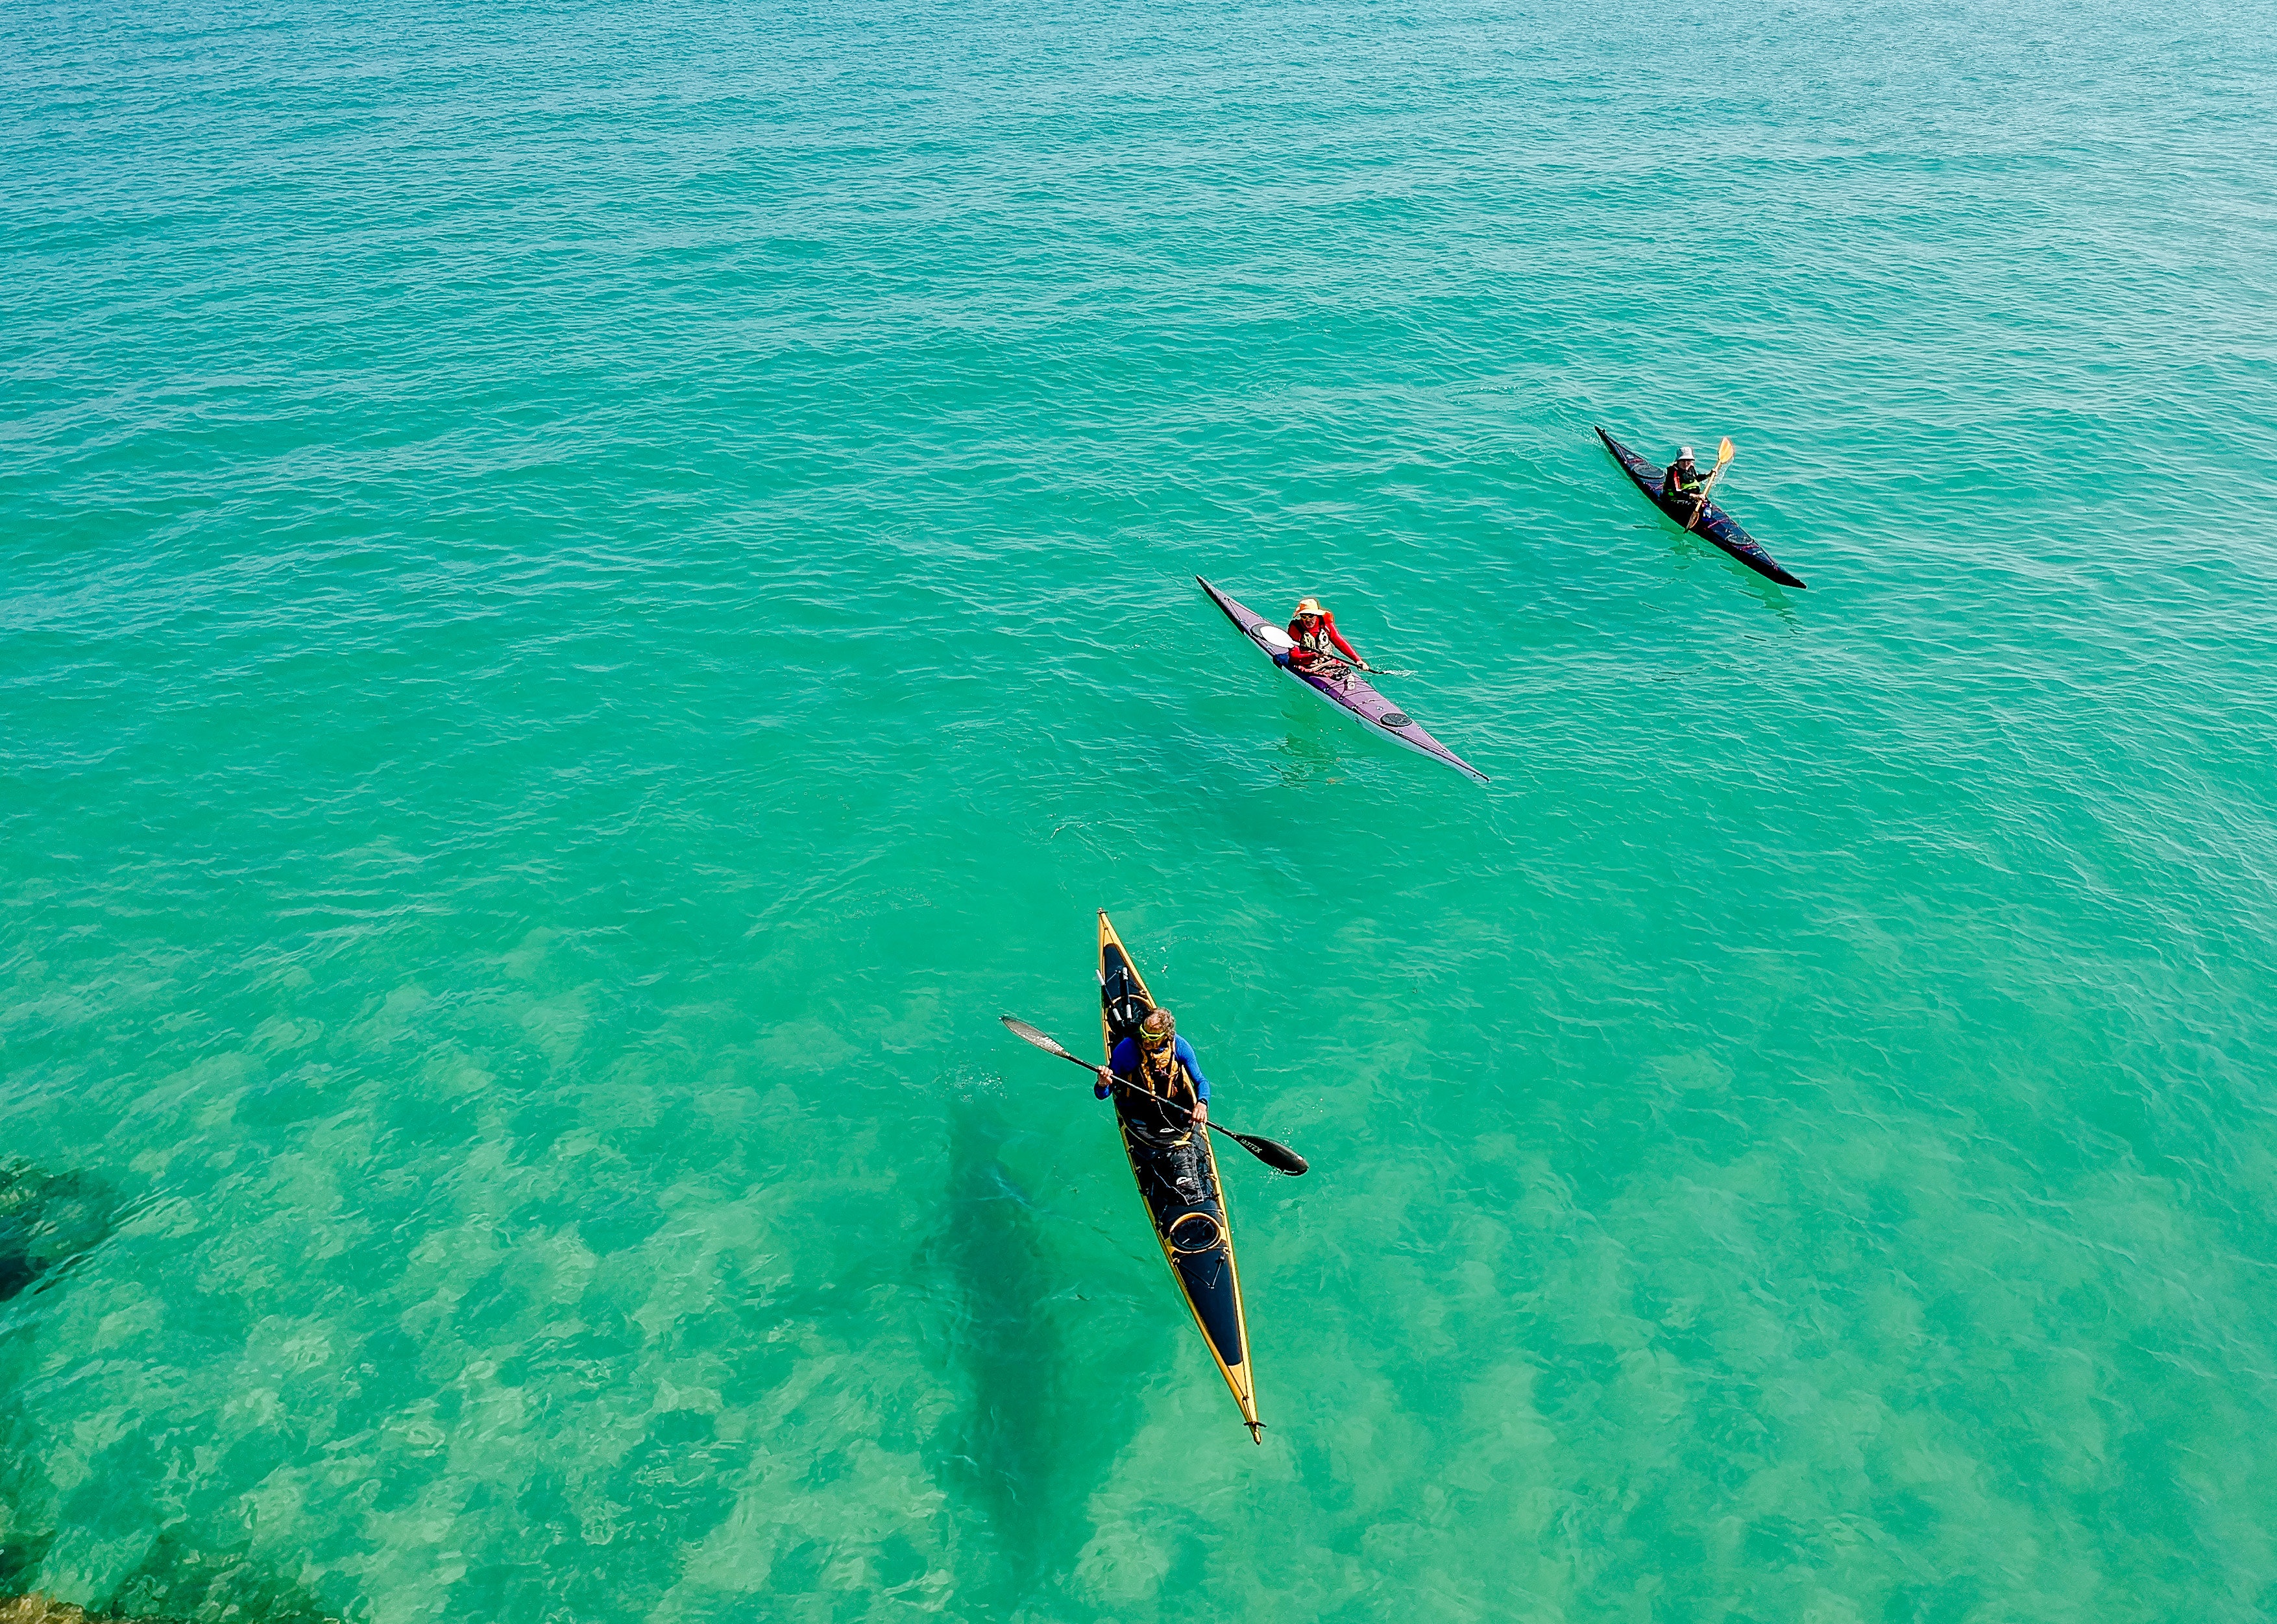
vehicle, sea, boating, sea kayak, recreation, boat, watercraft, kayak, ocean, wave, sports equipment